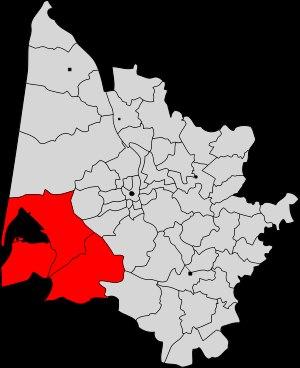
Cet article recense les monuments historiques de l'arrondissement d'Arcachon, dans le département de la Gironde, en France.